Deliveroo

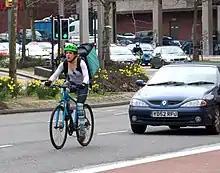
Deliveroo cyclist in the UK

Since 2021, Deliveroo has struck partnerships with major grocery partners including Morrisons, Waitrose, Co-op, Sainbury's, SPA, Asda and Wholefoods in the UK; and in international markets with Esselunga in Italy, Auchan in France and ParknShop in Hong Kong as part of its on demand grocery and HOP service. In the second half of 2022, grocery accounted for 11% of the company's Gross Transaction Value.